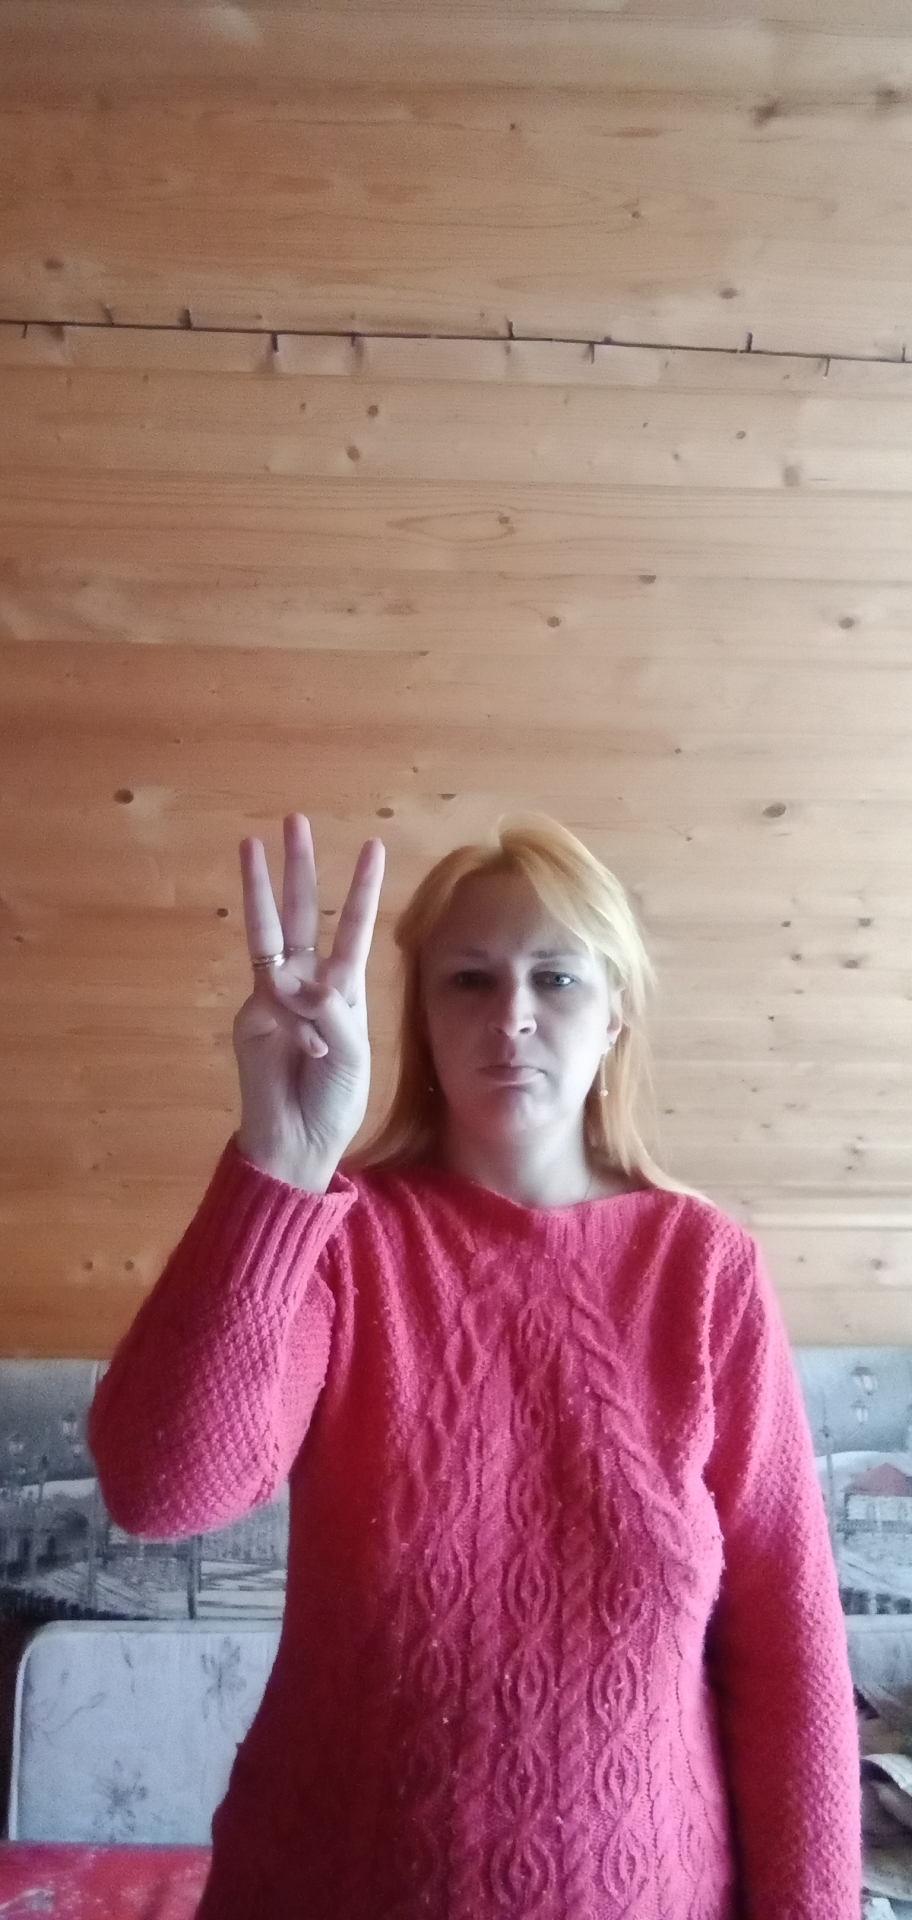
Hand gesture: three